North Carolina Museum of Art

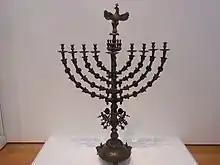
Menorah In the Judaic Section

The museum's Judaic art collection celebrates the spiritual life and ceremonies of the Jewish people through ritual objects of artistic excellence. It is one of only two galleries devoted to Judaica in an American art museum. The Judaic Art Gallery features objects from the major Jewish traditions—Ashkenazi, Sephardi, and Mizrahi—as well as from modern Israel. All objects are designed for use in synagogue worship, observance of the Sabbath and holidays, or ceremonial occasions honoring the life cycle and Jewish home. Examples of objects that are displayed include a Menorah and Torah scrolls.